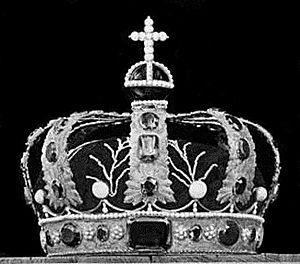
Rigsregalieudstillingen / Galleri
Rigsregalieudstillingen eller Norges Kroningsmuseum er en udstilling af De norske kronregalier i Ærkebispegården i Trondheim, Norge. Udstillingen blev åbnet 22. juni 2006 af norges statsminister Jens Stoltenberg, på hundredeårsdagen efter kroningen af Haakon 7. og dronning Maud. Kong Harald 5. og resten af kongefamilien var også til stede under åbningen.